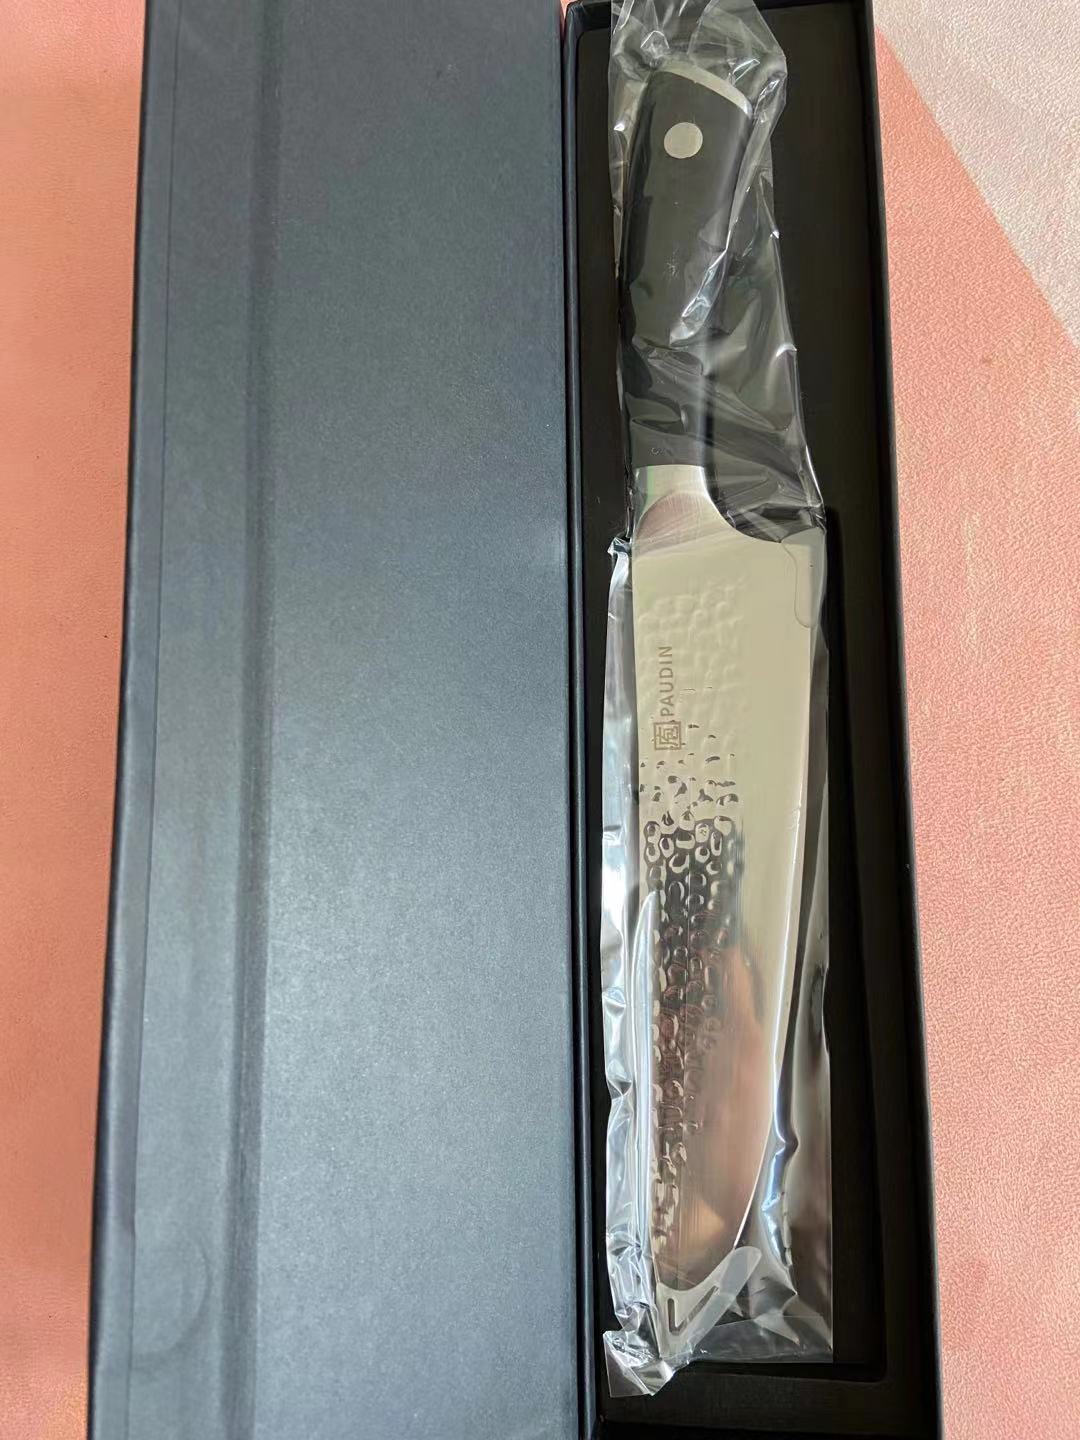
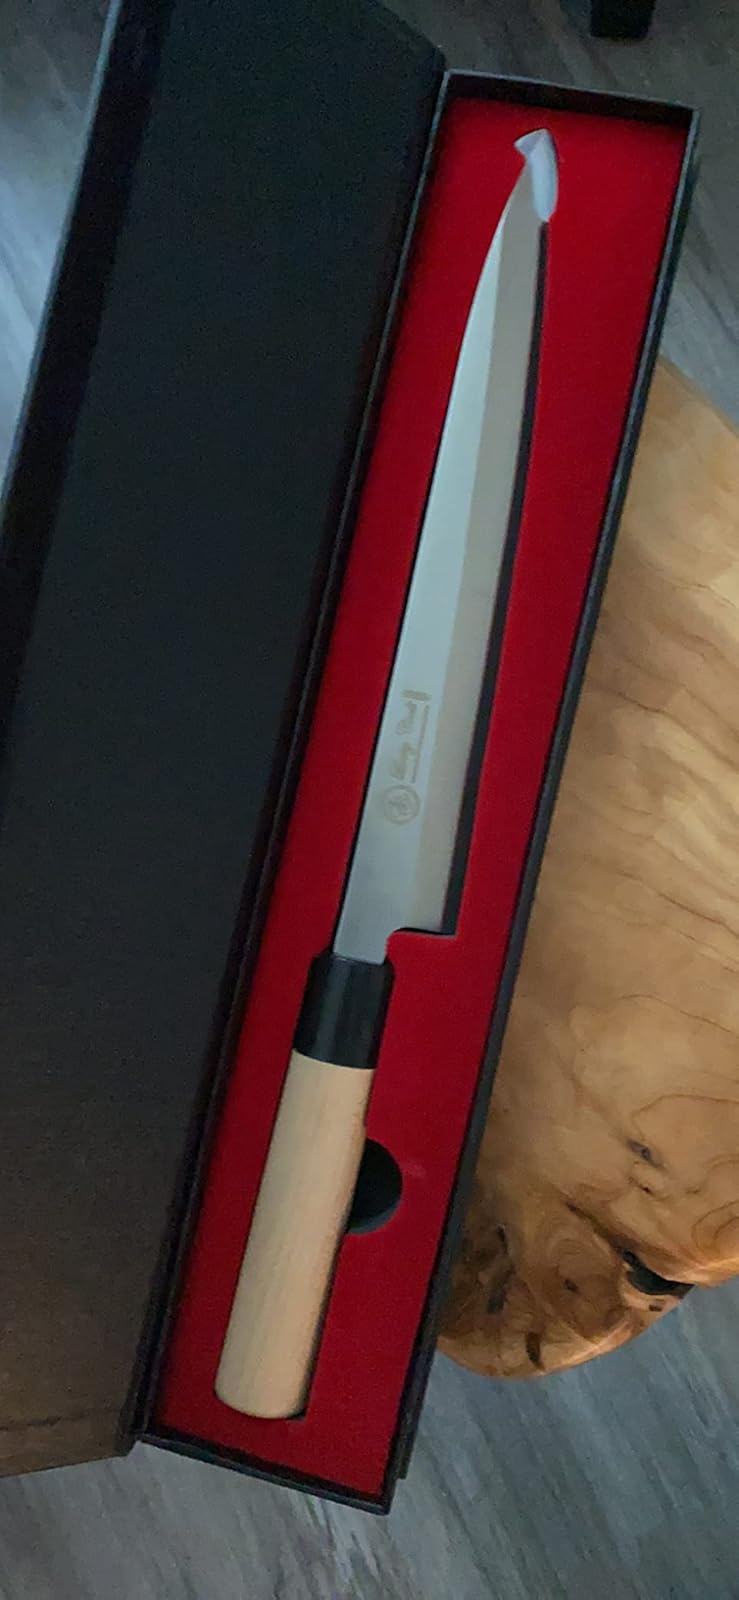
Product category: items_knife
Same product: no